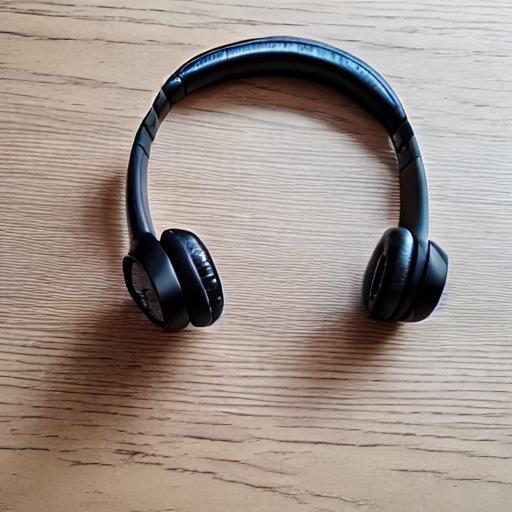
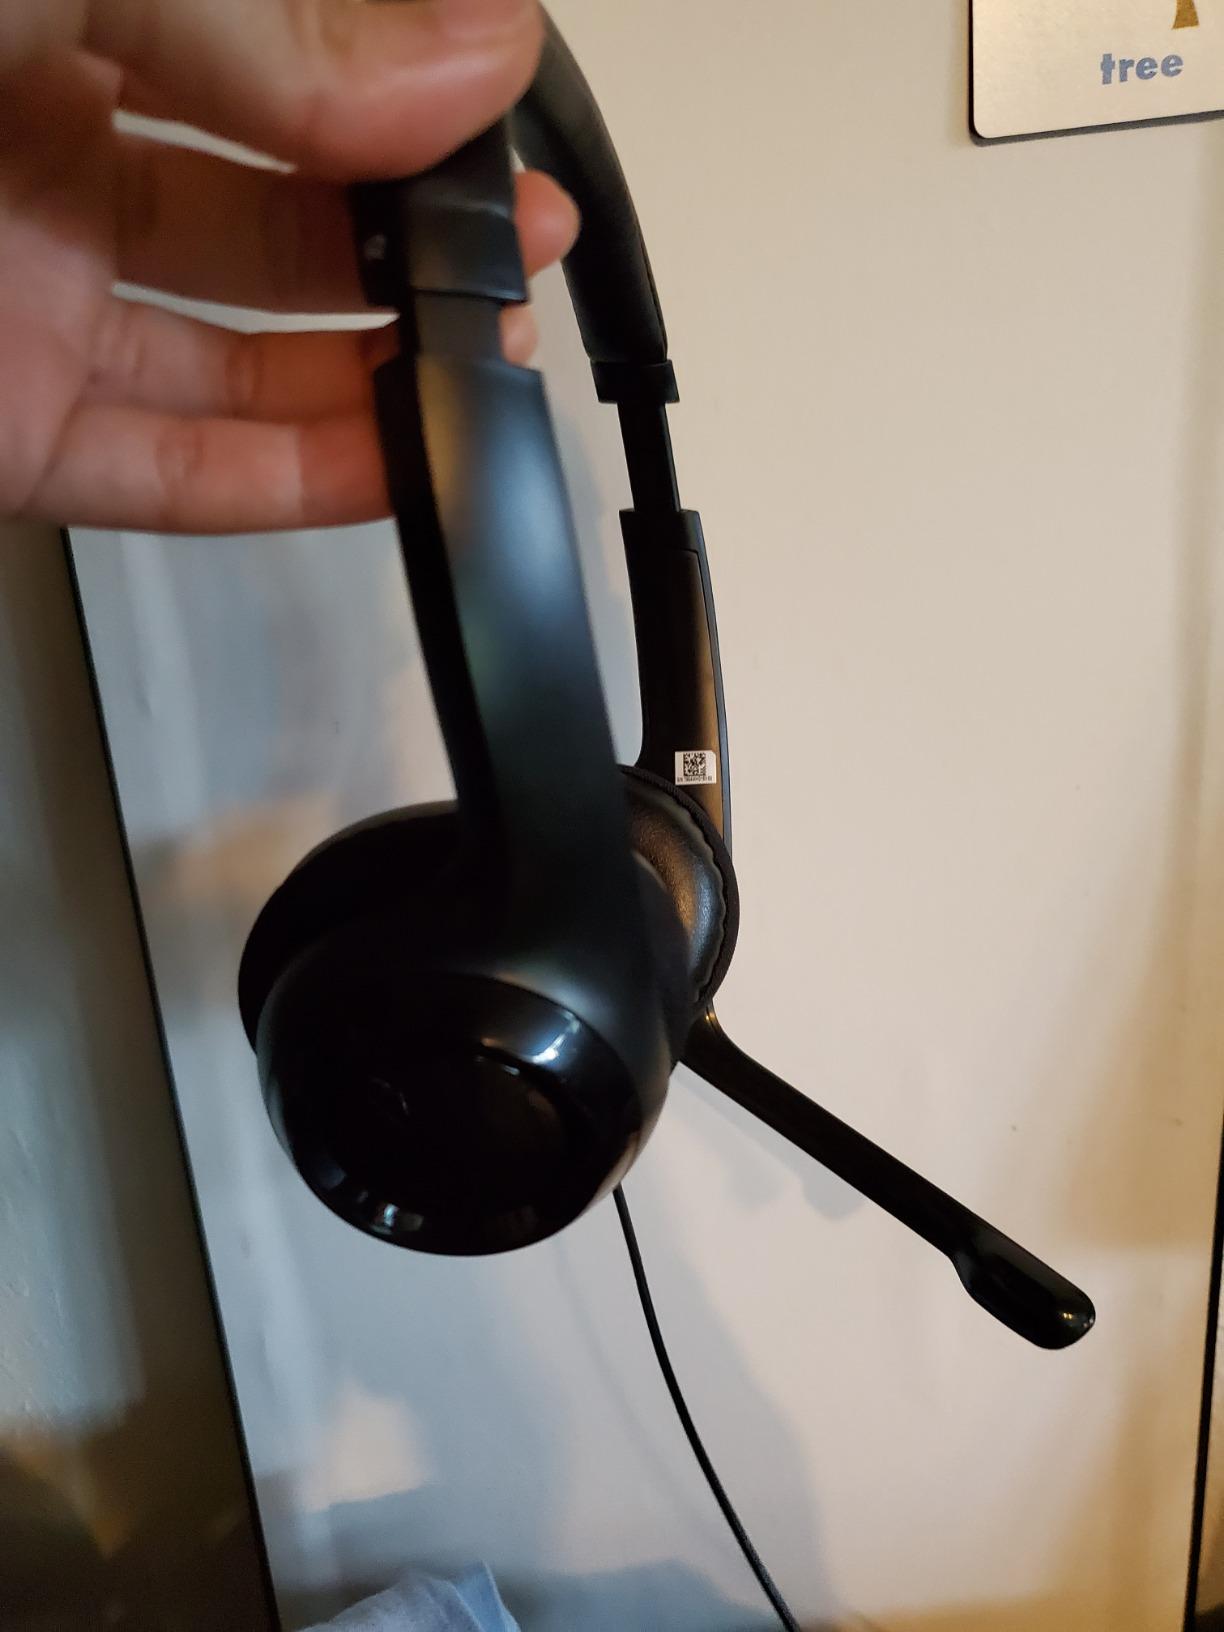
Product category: headphones
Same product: no